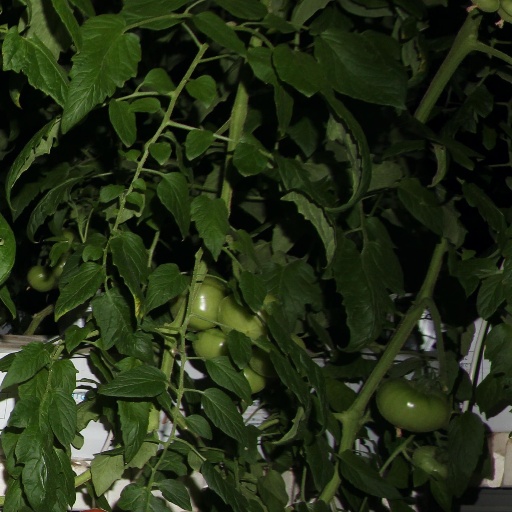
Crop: tomato